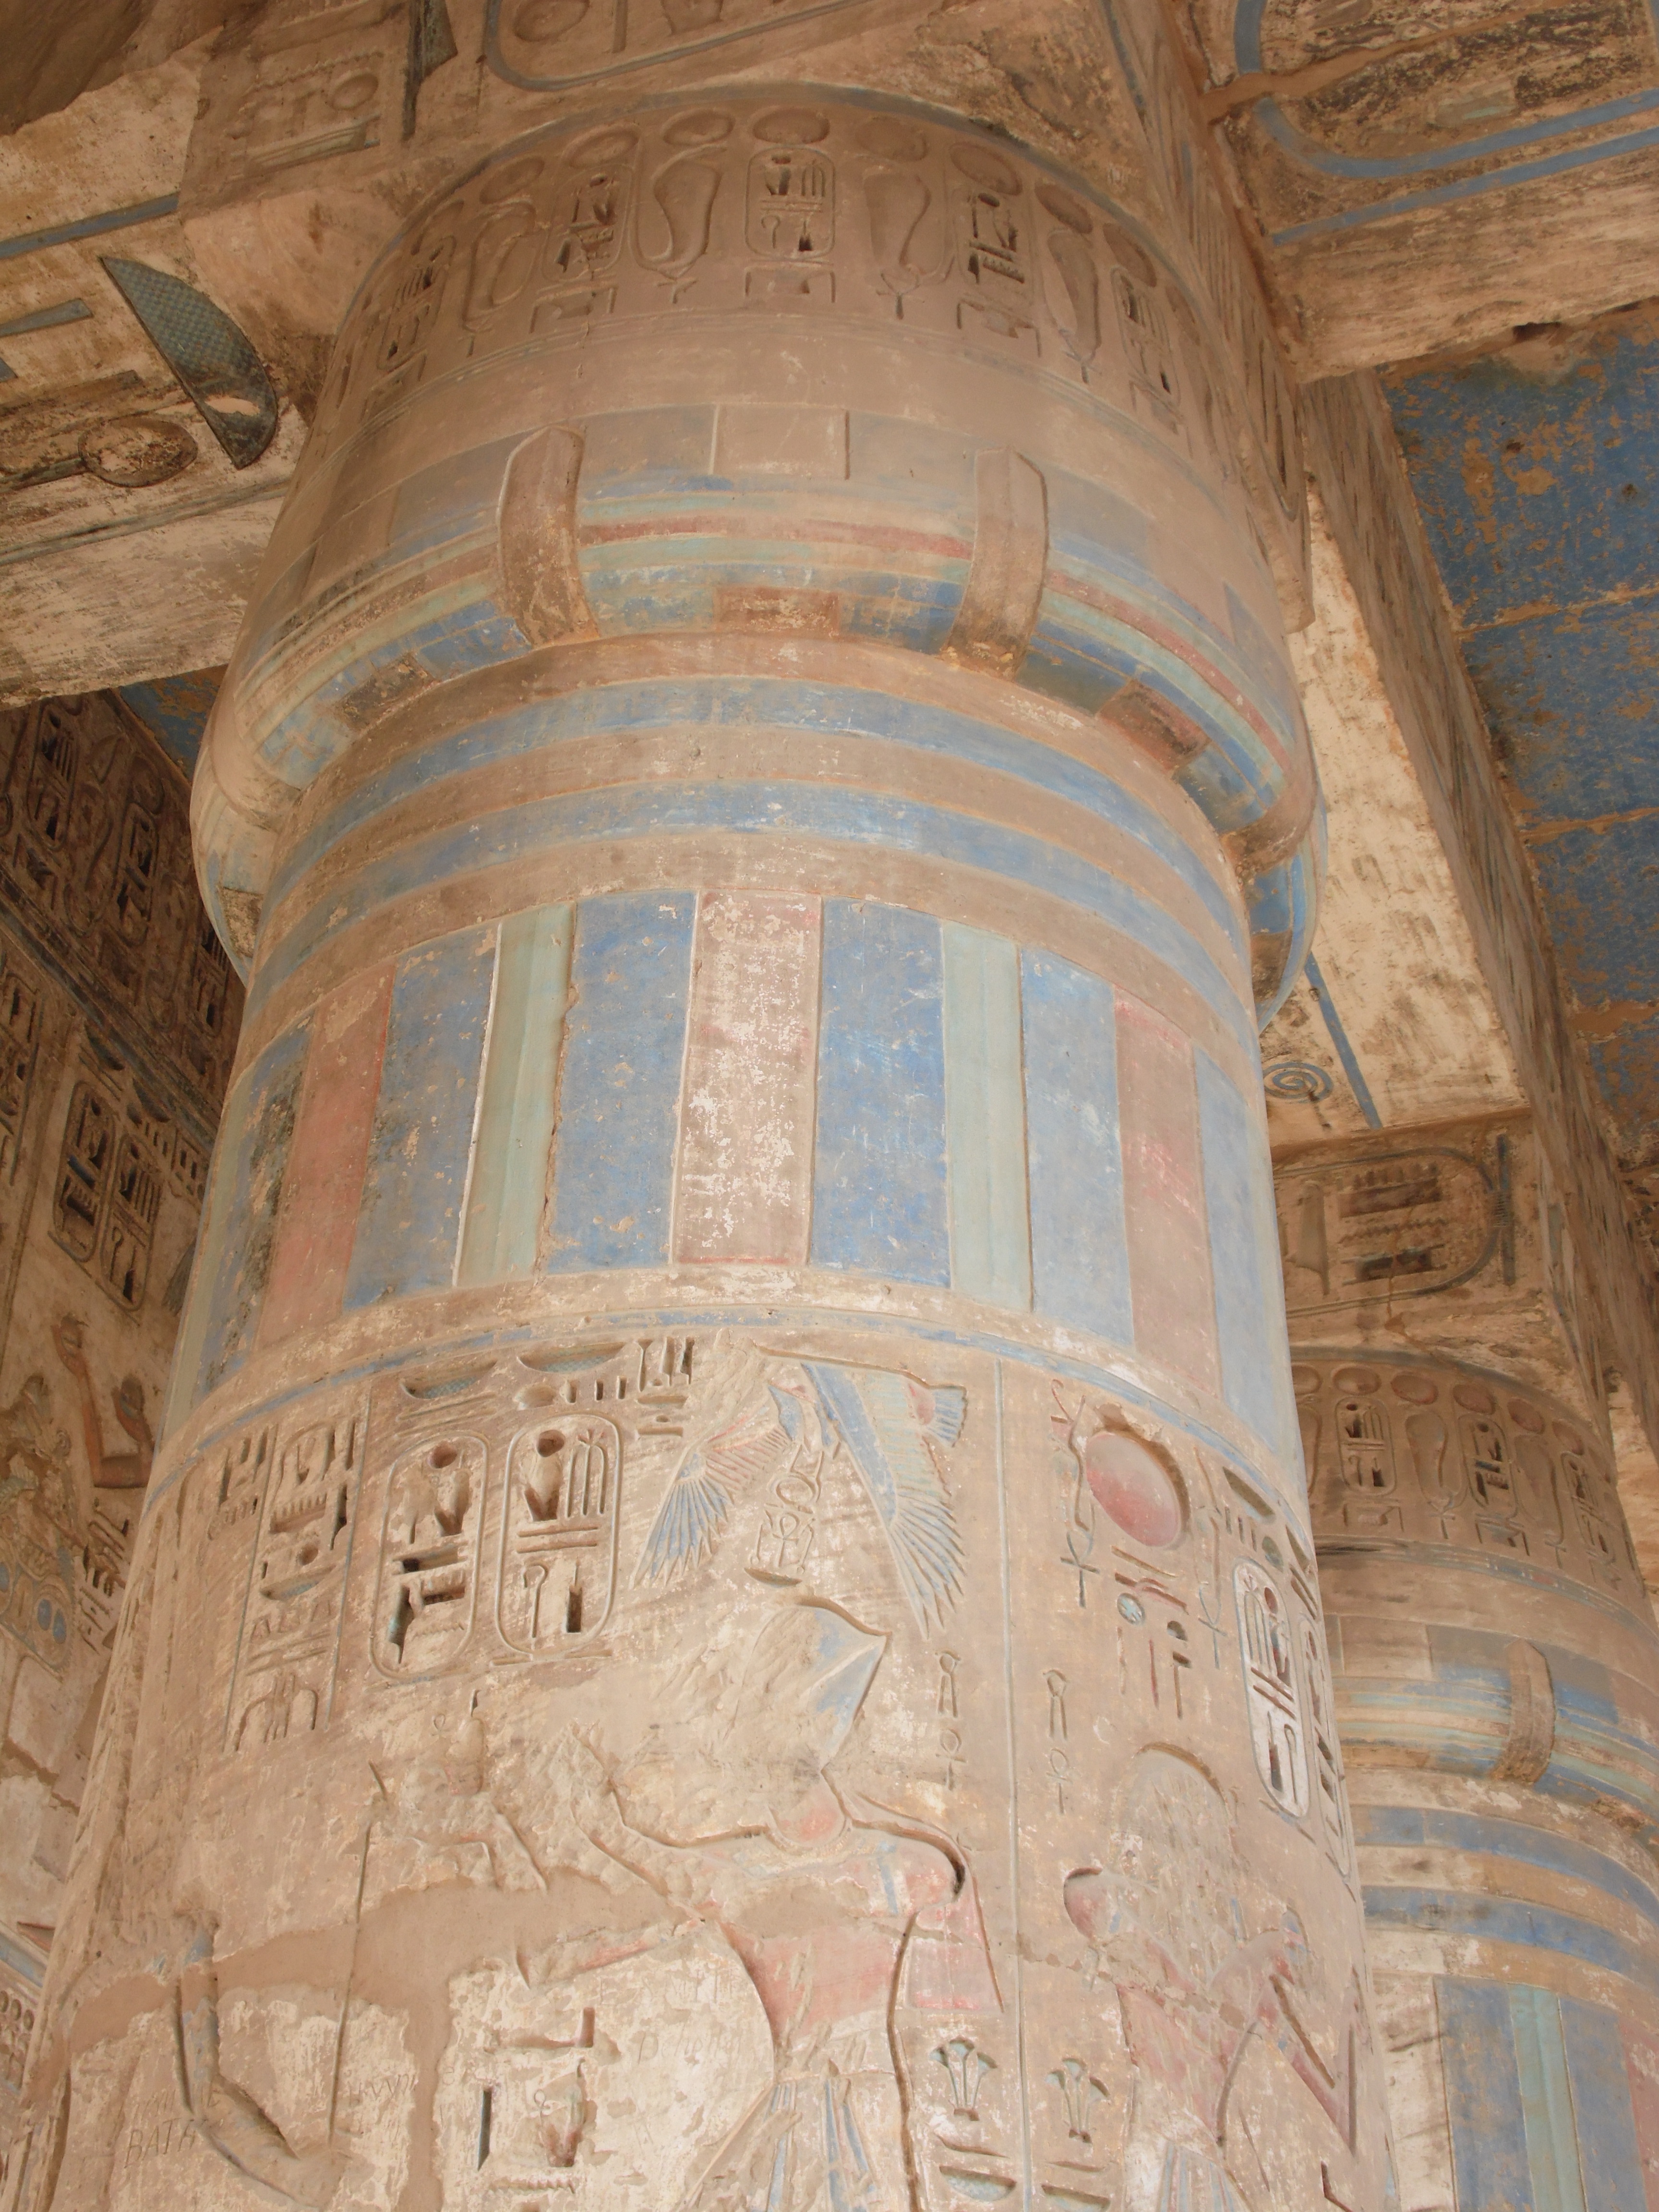
rock, architecture, structure, building, arch, pillar, column, church, cathedral, place of worship, baptistery, egypt, art, temple, basilica, dome, carving, luxor, ancient times, stone carving, temple complex, hieroglyphics, ancient history